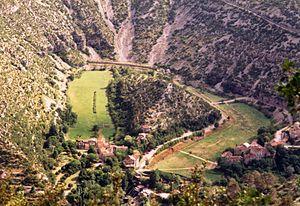
Cirque de Navacelles, département Hérault, France
Un méandre, qui doit son nom à un fleuve de Turquie, est une sinuosité très prononcée du cours d'un fleuve ou rivière, qui se produit naturellement lorsque le courant est suffisant pour éroder les berges en présence de matériaux plus résistants, d'embâcles ou de barrages de castors. Le début de sinuosités naturelles est accentué par la force centrifuge qui exerce une pression sur la partie extérieure de la courbe. Sa courbure est essentiellement due à une faible pente.
Un cirque est une enceinte naturelle à parois abruptes, de forme circulaire ou semi-circulaire, formée par une dépression d'origine glaciaire, c'est alors un cirque glaciaire, ou volcanique comme à La Réunion, ou encore formé par l'érosion karstique, c'est un makhtesh.